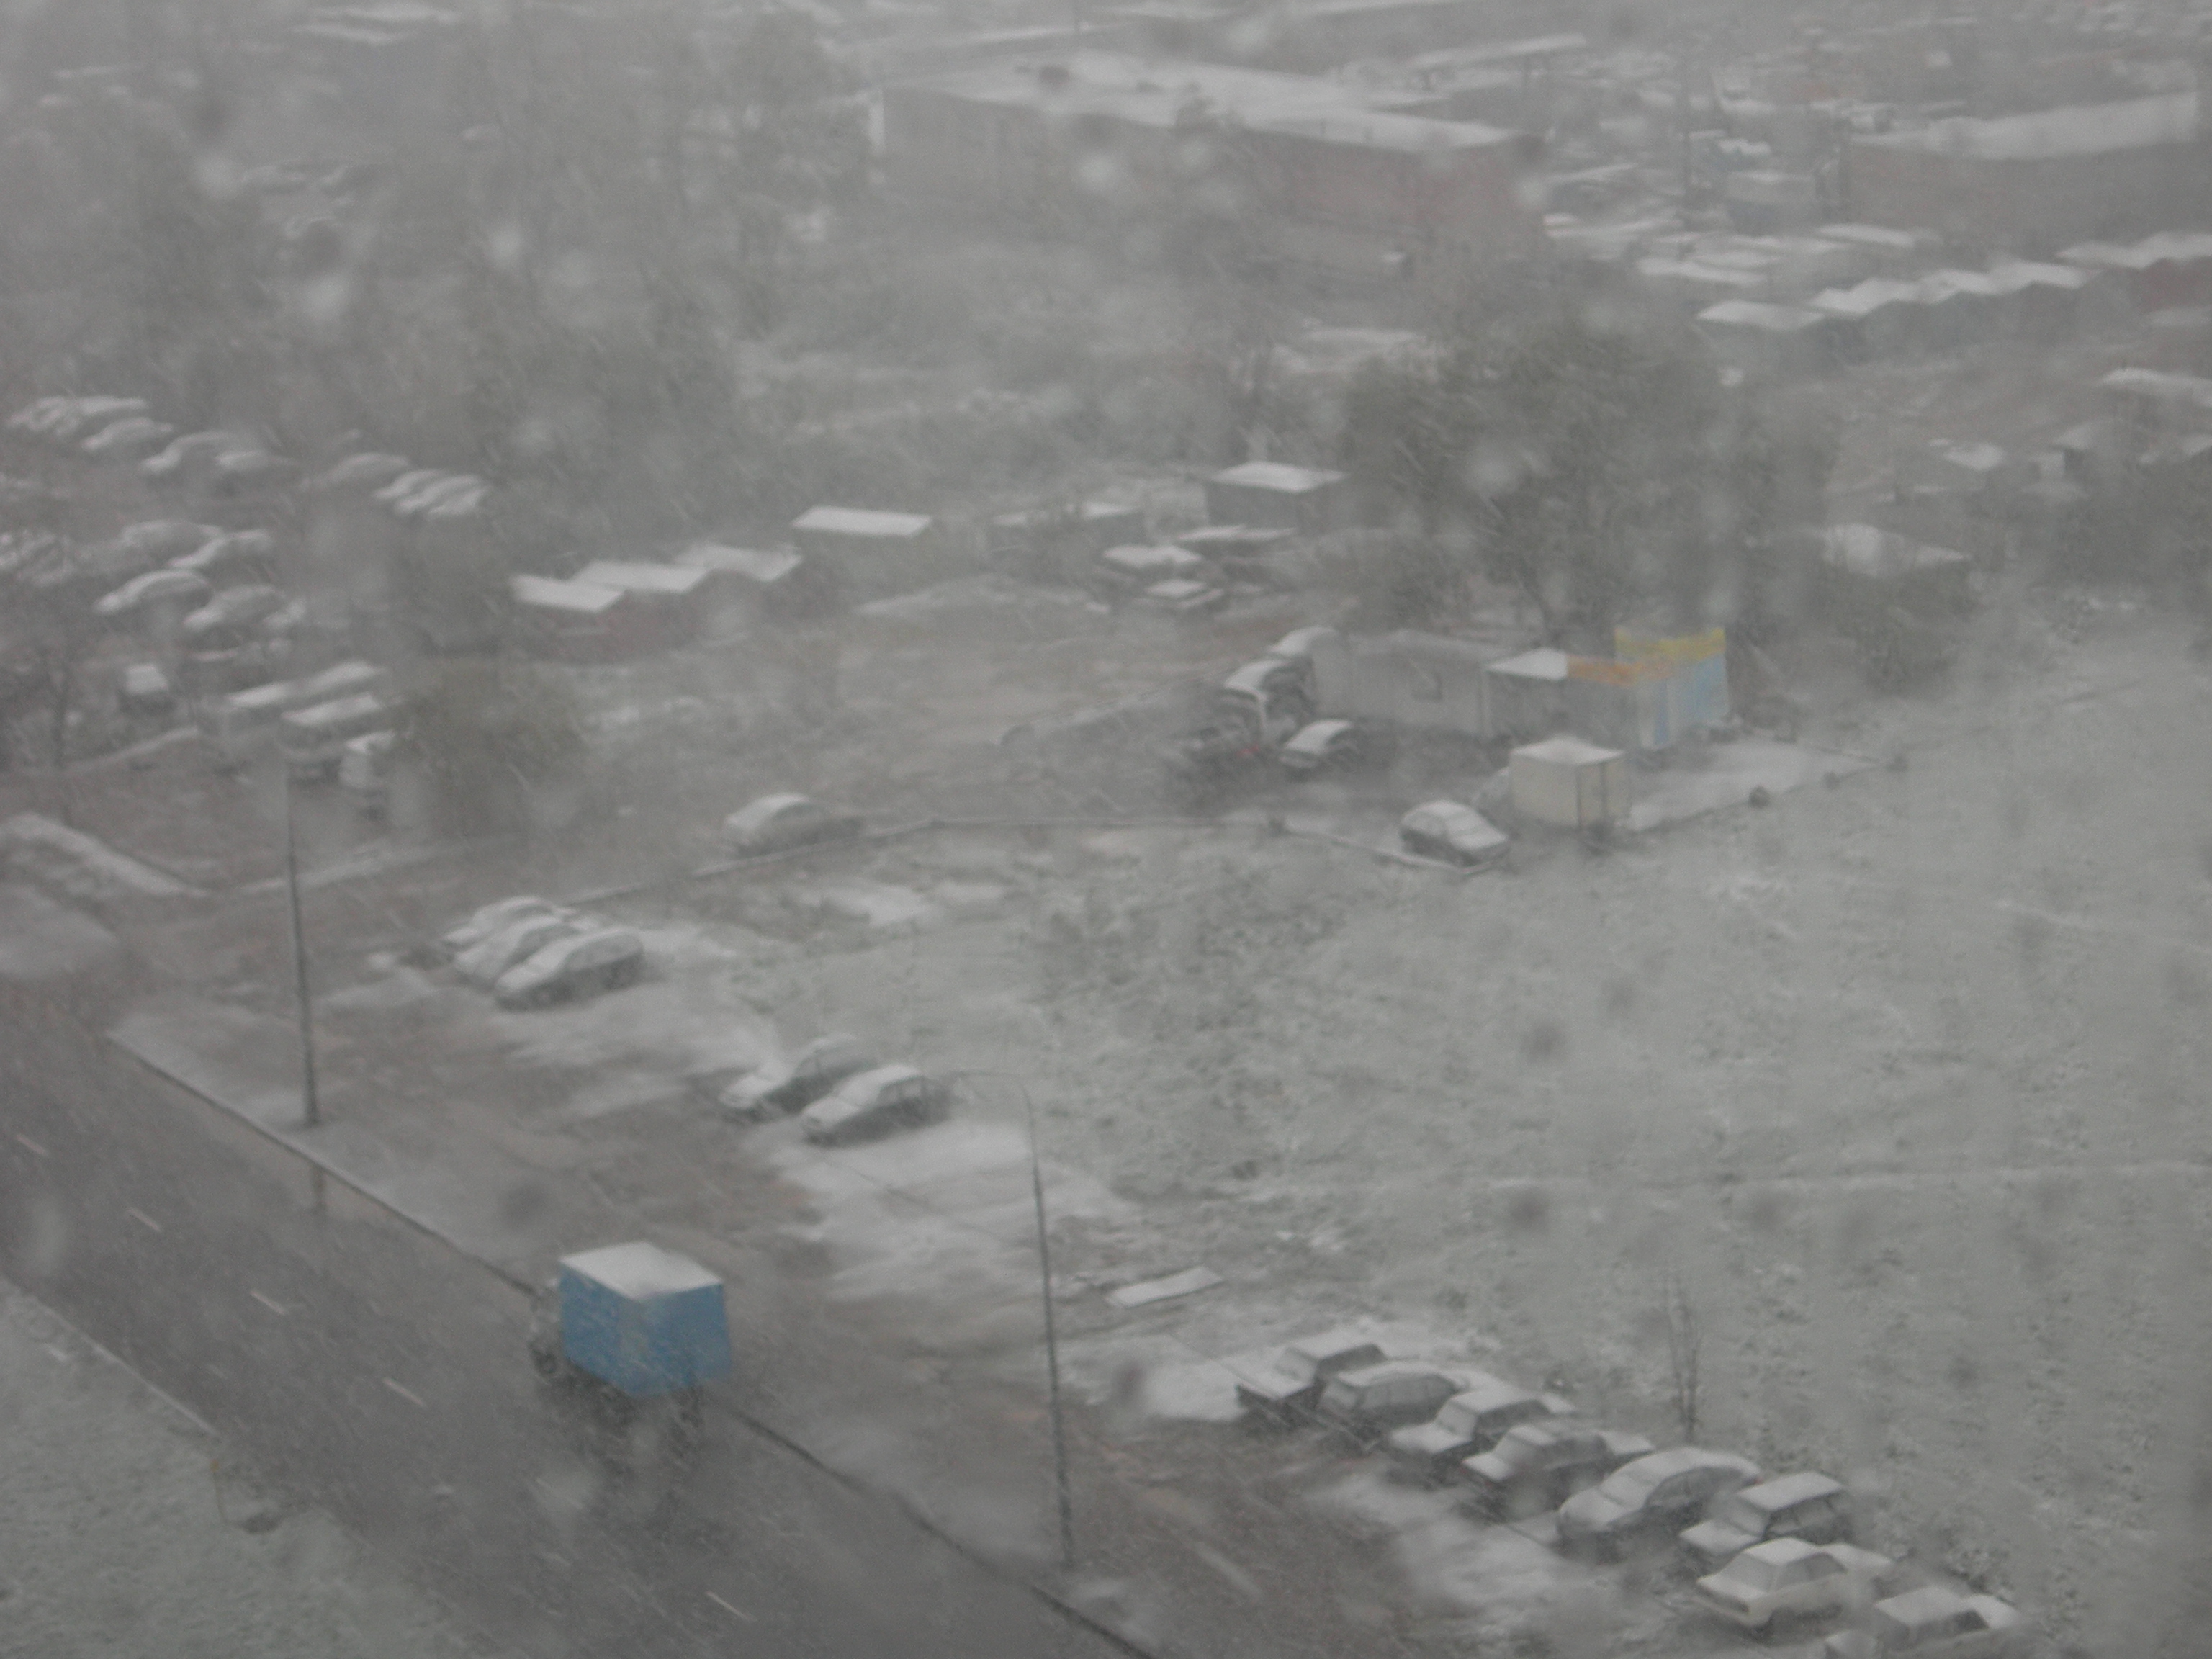
snow, weather, blizzard, moscow, russia, moskau, solntsevo, road surface